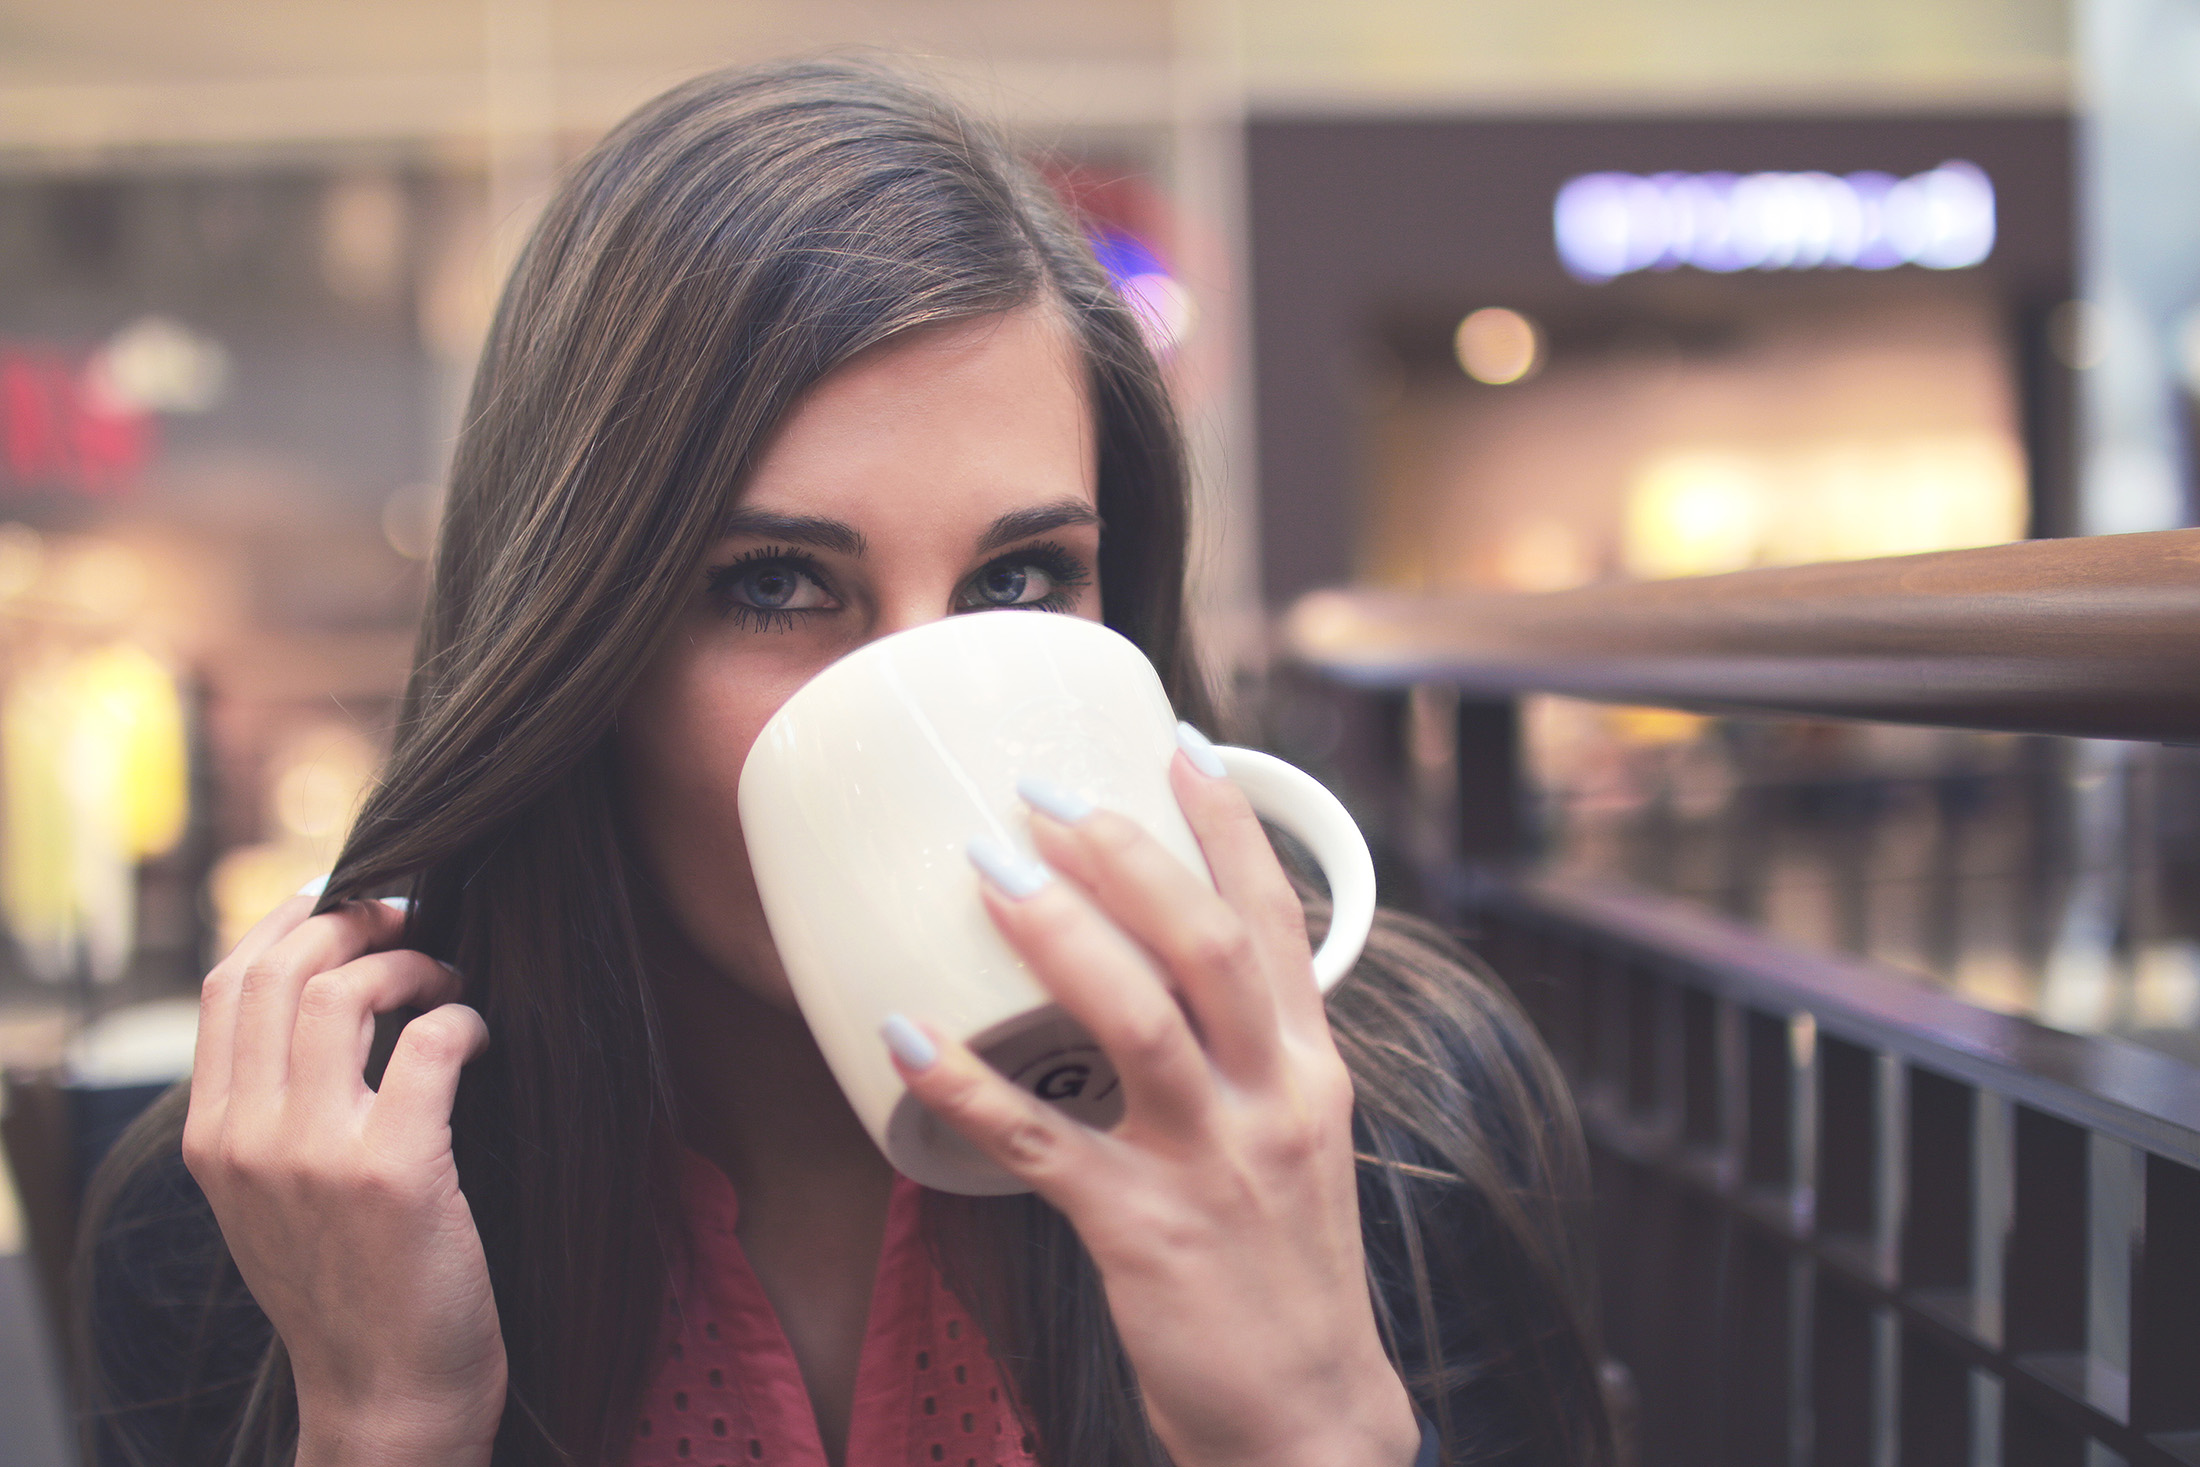
hand, person, girl, woman, hair, photography, female, leg, color, lady, mug, facial expression, smile, eating, eye, glasses, drinking, head, singing, skin, beauty, organ, emotion, interaction, sense, human action